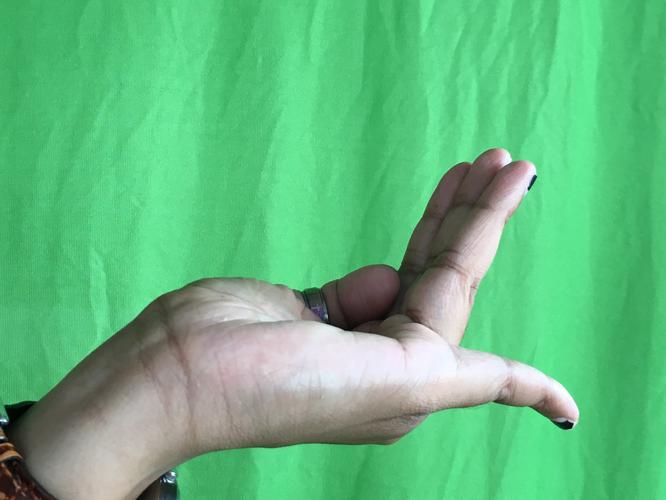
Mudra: Chaturam
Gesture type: single_hand